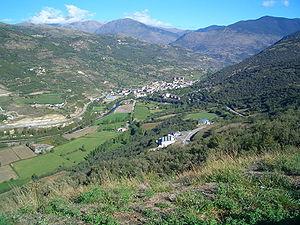
Sort est une commune de la comarque du Pallars Sobirà dans la province de Lérida en Catalogne.